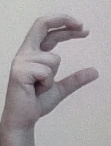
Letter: thal